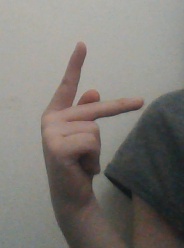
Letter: dha